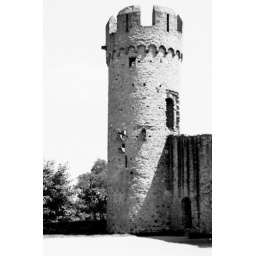
This is a trunion from the wall of a castle converted into a youth hostile in Germany